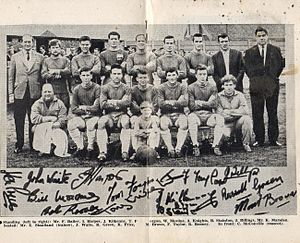
Gainsborough Trinity F.C. / Historie
Gainsborough Trinity holdfoto for sæsonen 1966-67.
Gainsborough Trinity Football Club er en engelsk fodboldklub i Gainsborough, Lincolnshire. I sæsonen 2012-13 spiller klubben i Conference North, som er på sjettebedste niveau i det engelske ligasystem, og den har hjemmebane på The Northolme, der har plads til ca. 500 siddende og 3.800 stående tilskurere.